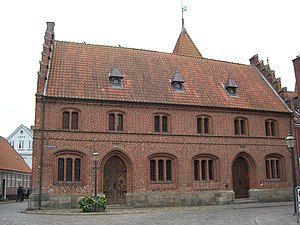
Fredede bygninger i Esbjerg Kommune
Ribe gamle Rådhus This is a photo of a listed building in Denmark, number 561-317049-1 in the Heritage Agency of Denmark database for Listed Buildings.
Denne liste over fredede bygninger i Esbjerg Kommune viser alle fredede bygninger i Esbjerg Kommune, bortset fra kirker. Listen bygger på data fra Kulturarvsstyrelsen.